The Les Dawson Show

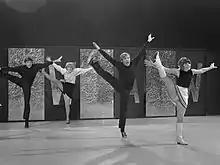
The Dougie Squires Dancers, pictured here in January 1968—ten years before their first appearance on "The Les Dawson Show"

In the first series, transmitted in 1978, Dawson co-hosted the show with Scottish singer-songwriter Lulu. In addition to comedy sketches and songs by Dawson, Lulu, and guests artists, each episode featured performances by the Dougie Squires Dancers, with choreography by Dougie Squires. The musical director at this time was John Coleman, and the arranger was Alan Roper. Episodes of this first series aired fortnightly rather than weekly.